Arnold Amet

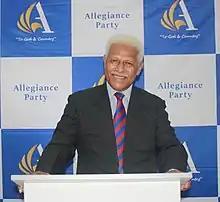
Amet in 2021

Sir Arnold Karibone Amet (born 30 October 1952 in Gial Village, Karkar Island, Madang Province, Papua New Guinea) is a Papua New Guinean former politician and judge. In 1971 he married Miaru Feareka, and they have five (5) children: Sarah, born 22 February 1972; Arnold Jr, born 21 November 1974; Miriam, born 26 May 1976; Sova, born 12 July 1981; Giok, born 15 May 1986. He was a member of the National Parliament of Papua New Guinea from 2007 to 2012, representing the Madang Provincial seat. He was Minister of Justice and Attorney-General from 2010 to 2011. Prior to entering politics, he was Chief Justice of Papua New Guinea. In February 2021 he was nominated as the Allegiance Party (Papua New Guinea) candidate for the seat of Moresby North West District but was unsuccessful in securing the seat. He was awarded Knight Bachelor for service to the judiciary, law and justice in 1993.